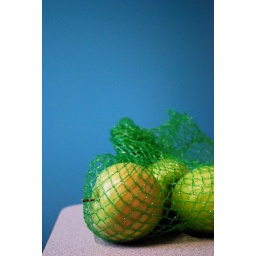
Bag of green apples against our new blue wall.